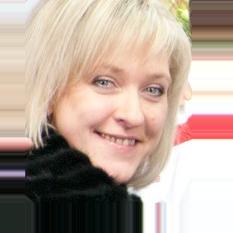
Age: 34